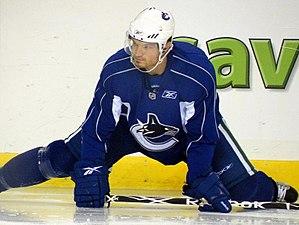
Alexandre Bolduc est un joueur professionnel canadien de hockey sur glace.